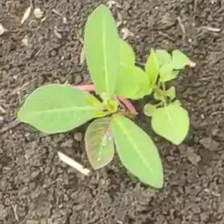
Weed species: Moti_dudhi(Euphorbia_geneculata_L)